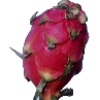
Label: Pitahaya Red 1